Marjatta Metsovaara

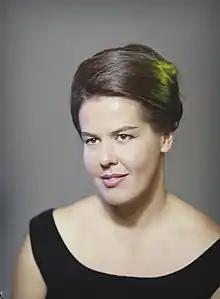
Marjatta Metsovaara (1963)

Marjatta Metsovaara (1927–2014) was a Finnish textile artist. After graduating from the Finnish School of Art and Design in 1949, she went on to design colourful printed and woven fabrics for a variety of textile producers in Finland and beyond. Based in Urala, she established her own weaving factory Metsovaara Oy which she ran until 1980. In parallel, with her second husband Albert Van Havere she developed a weaving mill in Sint-Niklaas, Belgium, where fabrics were produced for the furniture industry. Her creations included fashion fabrics, upholstery, table cloths, carpets and curtains. In 1970 Metsovaara was honoured with the Pro Finlandia Medal.